Enzan, Yamanashi

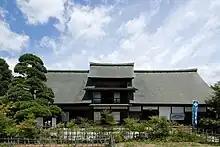
Old Takano House, at Kōshū, Yamanashi, Japan, build in 19th century

As of 2003, the city had an estimated population of 25,856 and the density of 139.96 persons per km. The total area was 184.74 km.